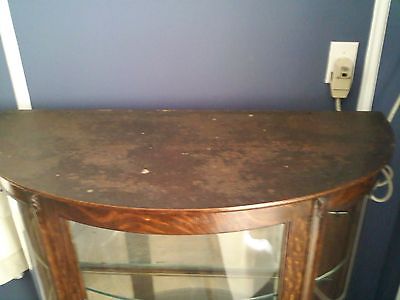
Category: cabinet